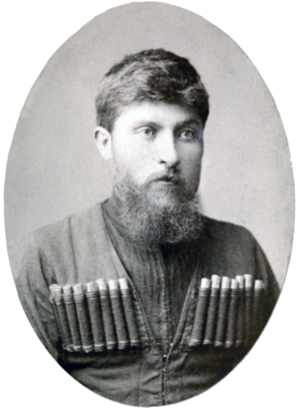
Vaja Pchavéla, né le 26 juillet 1861 et mort le 10 juillet 1915, est un poète, écrivain et dramaturge notoire de la littérature géorgienne.